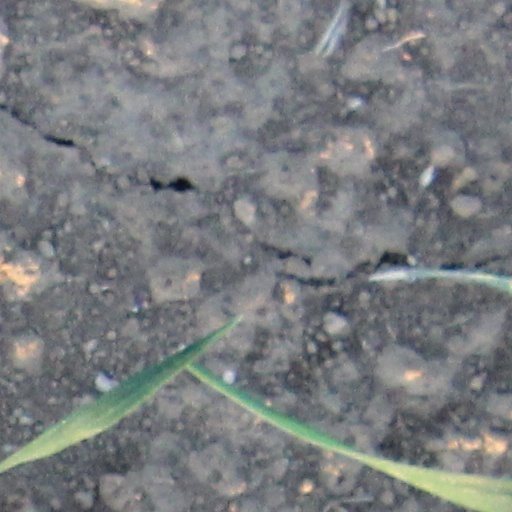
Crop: wheat